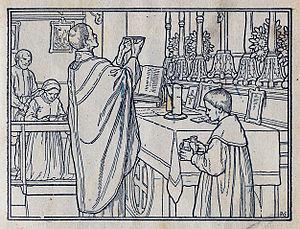
Les burettes sont deux flacons utilisés pour la célébration de l'Eucharistie dans la liturgie catholique. Généralement placés sur un plateau, l'un contient le vin qui servira durant la consécration, et l'autre de l'eau. Si les burettes ne sont pas de verre, un signe extérieur doit permettre de les distinguer l'une de l'autre. Elles ne reçoivent aucune bénédiction particulière.